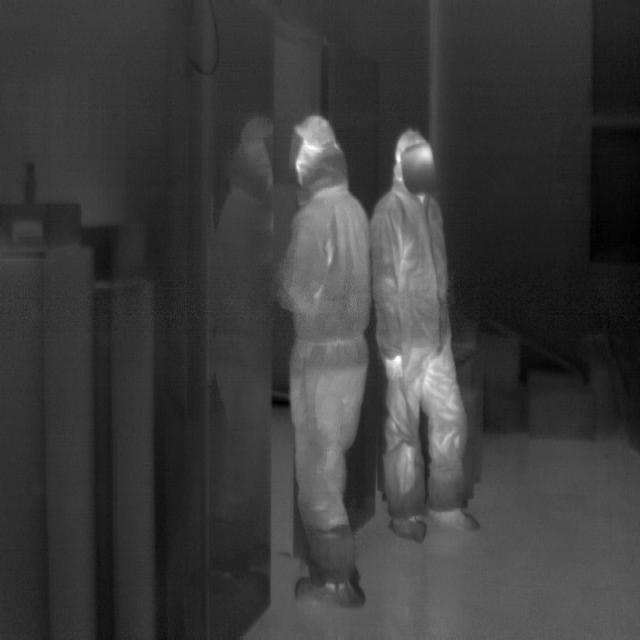
Detected objects:
label: person
label: person